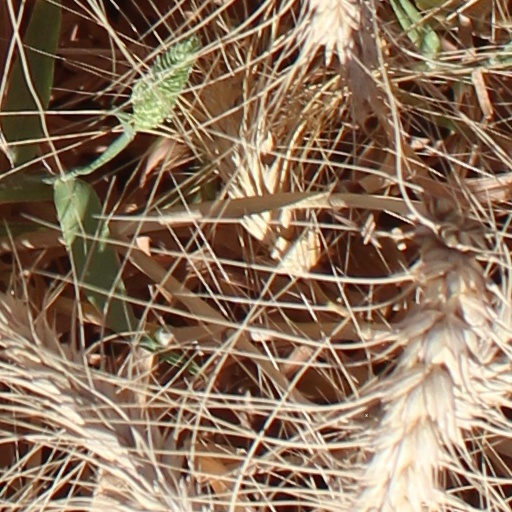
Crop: wheat